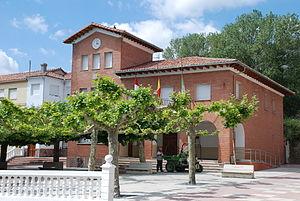
Santibáñez de la Peña est une commune d'Espagne de la province de Palencia dans la communauté autonome de Castille-et-León. Elle fait partie de la comarque naturelle de Montaña Palentina.